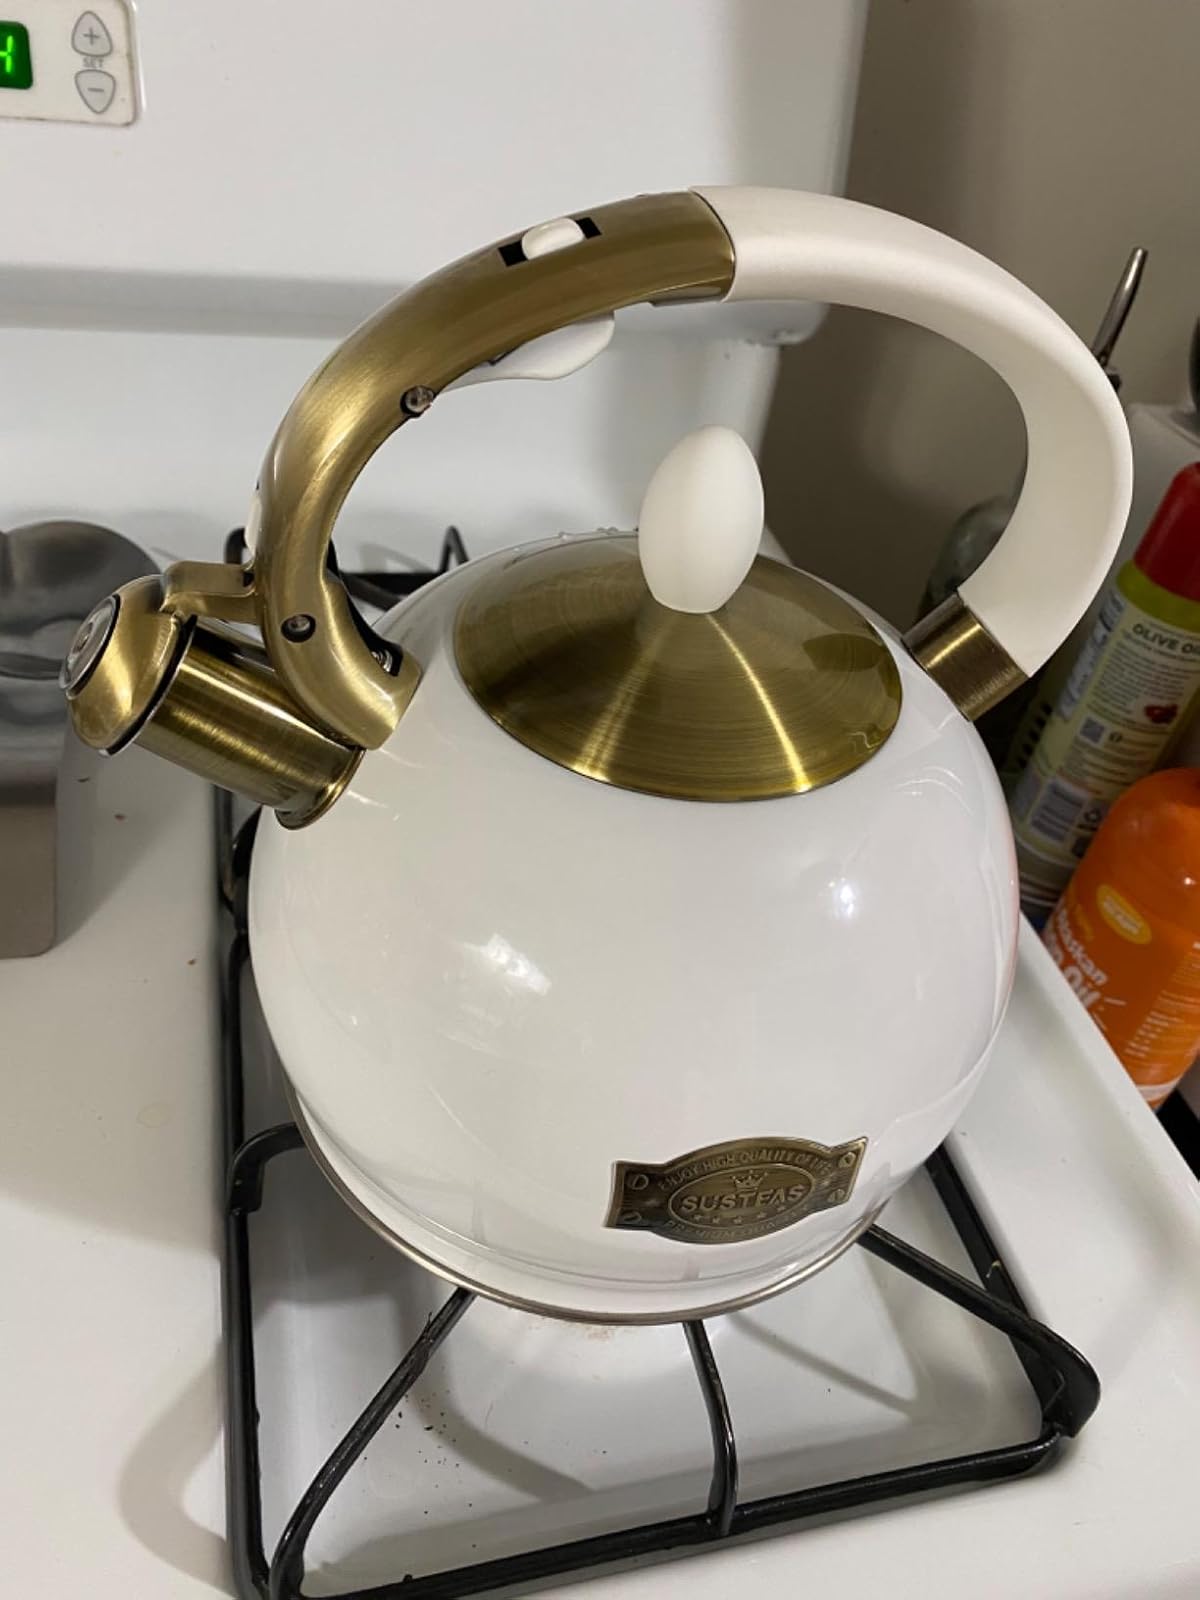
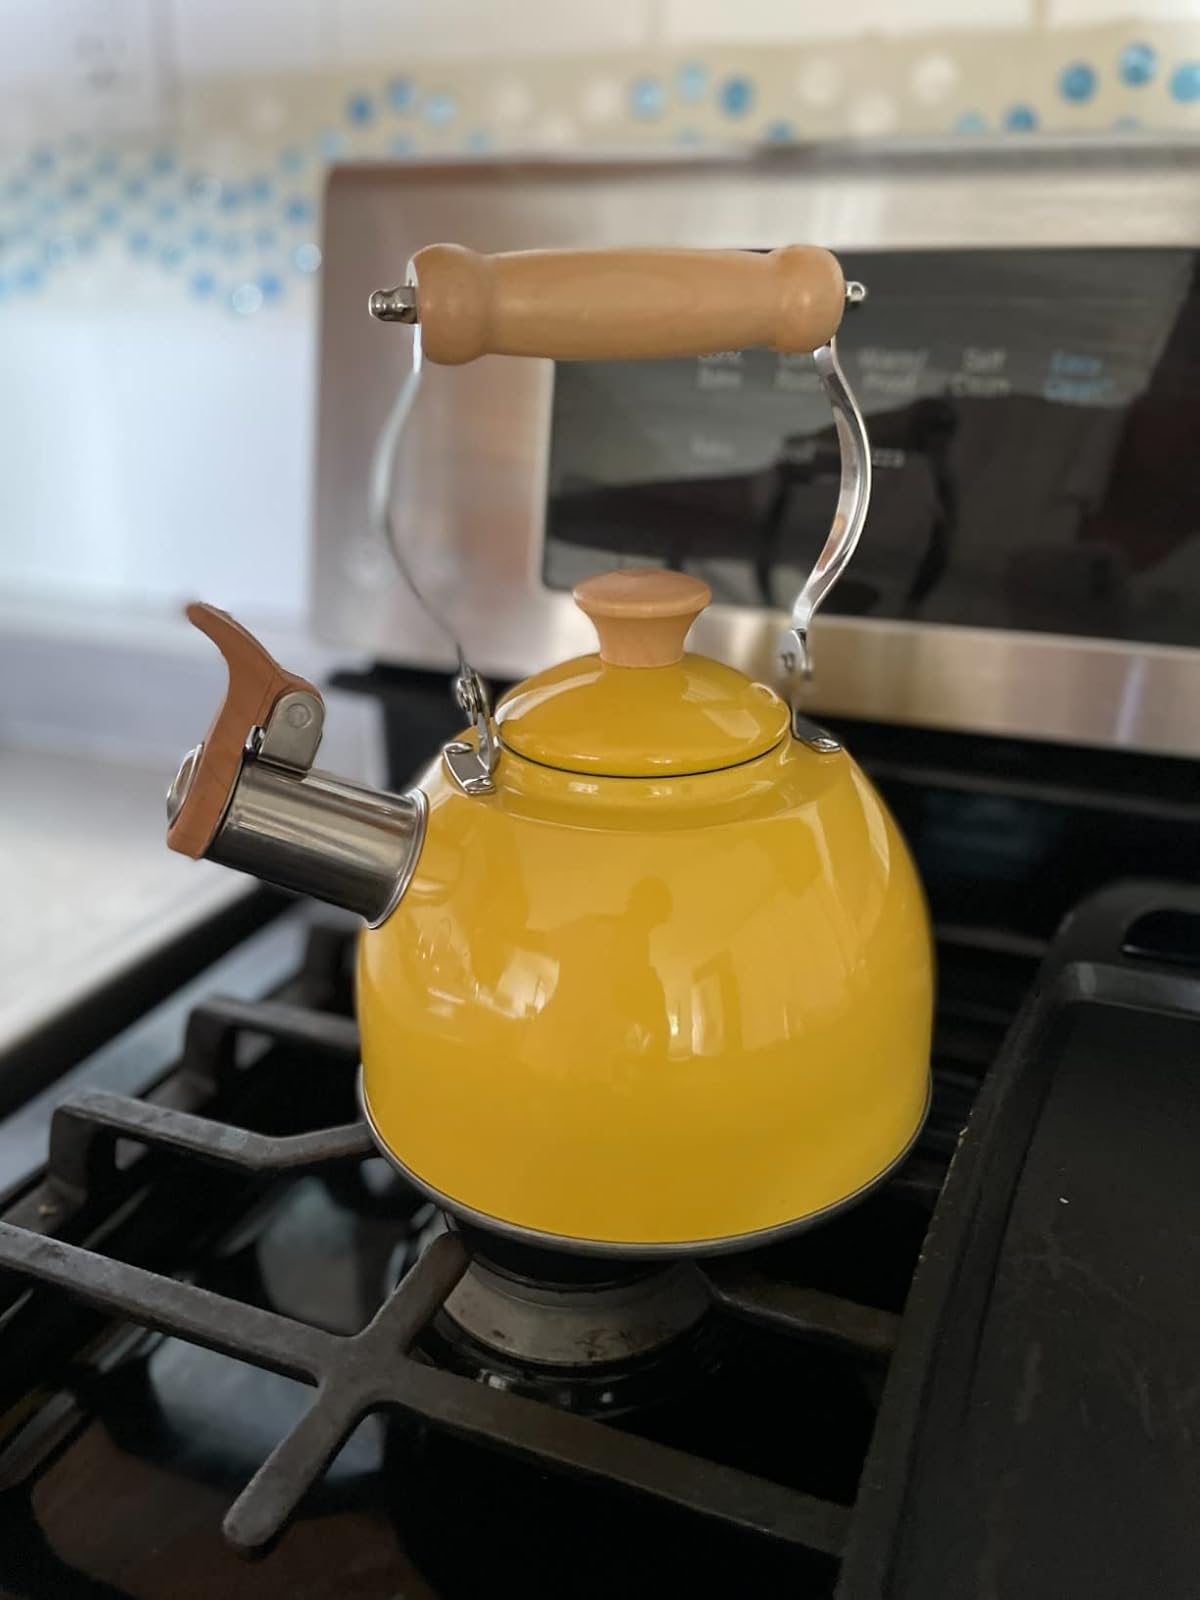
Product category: items_kettle
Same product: no